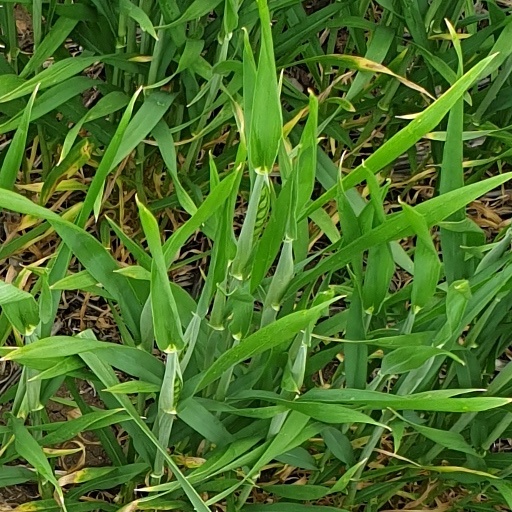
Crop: wheat